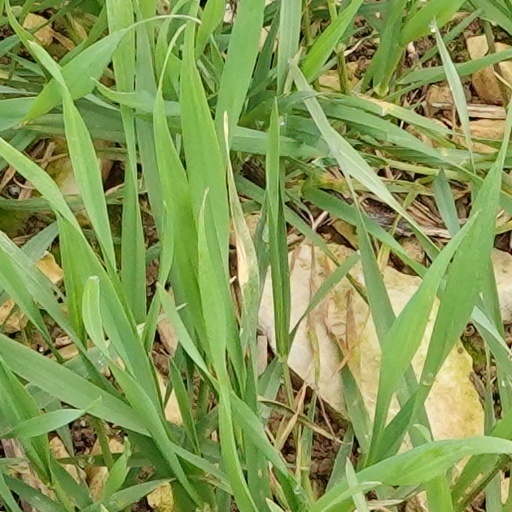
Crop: wheat